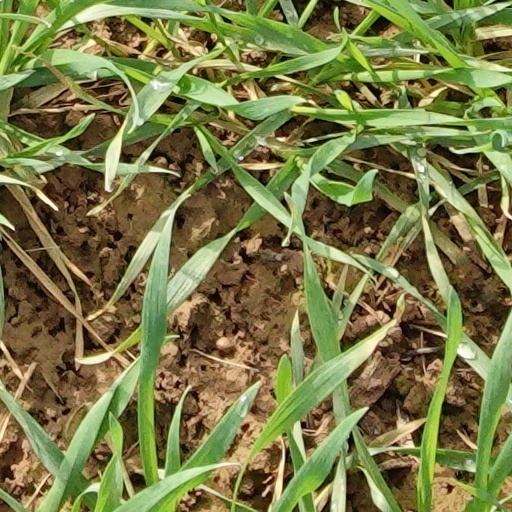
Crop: wheat